Bedford Shale

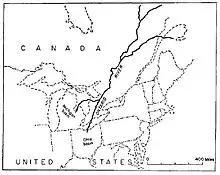
A sketch map of the paleo Ontario River system

The Ohio Bay of the Rheic Ocean covered most of Kentucky, Michigan, Ohio, and western Pennsylvania, Virginia, and West Virginia. At the start of the period during which the Bedford Shale began to be laid, muddy waters of the bay began to clear. The land adjacent to the north and east rose, furnishing coarser detrital material. Stronger currents stirred up the mud, which mixed with the coarse sediment and became the basal part of the Bedford Shale. The stronger current oxygenated the water, and small mollusks and fish repopulated the bay. Greater amounts of sediment flowing into the bay made it inhospitable for life again. The shallow sea kept rising, reaching its maximum depth when about half the Bedford Shale had been deposited. The sea rose and fell repeatedly while the remainder of the Bedford was deposited.